Kulothunga III

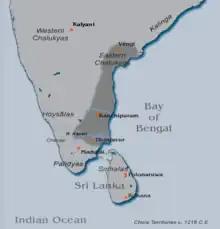

Kulothunga III was a Chola emperor who ruled from to 1218. He ascended the throne after succeeding his elder brother Rajadhiraja II. Kulothunga Chola III gained success in war against his traditional foes. He gained victories in war against the Hoysalas, Pandyas of Madurai, Cheras of Venad, the Sinhalese kings of Polonnaruwa, as well as the Telugu Cholas of Velanadu and Nellore. He also restored Chola control over Karur, which were ruled by the Adigaman chiefs as vassals of the Cholas. He drove out the Hoysalas under Veera Ballala II who had made inroads in the Gangavadi and adjoining areas of Tagadur in Kongu country in an effort expand their territory. However, during the last two years of his reign, he lost in war to the resurgent Pandyas, heralded a period of steady decline and ultimately, demise of the Cholas by 1280 CE. Kulottunga III had alliances with the Hoysalas. The Hoysala king Veera Ballala married a Chola queen called Cholamahadevi and gave his daughter Somaladevi in marriage to Kulottunga III.